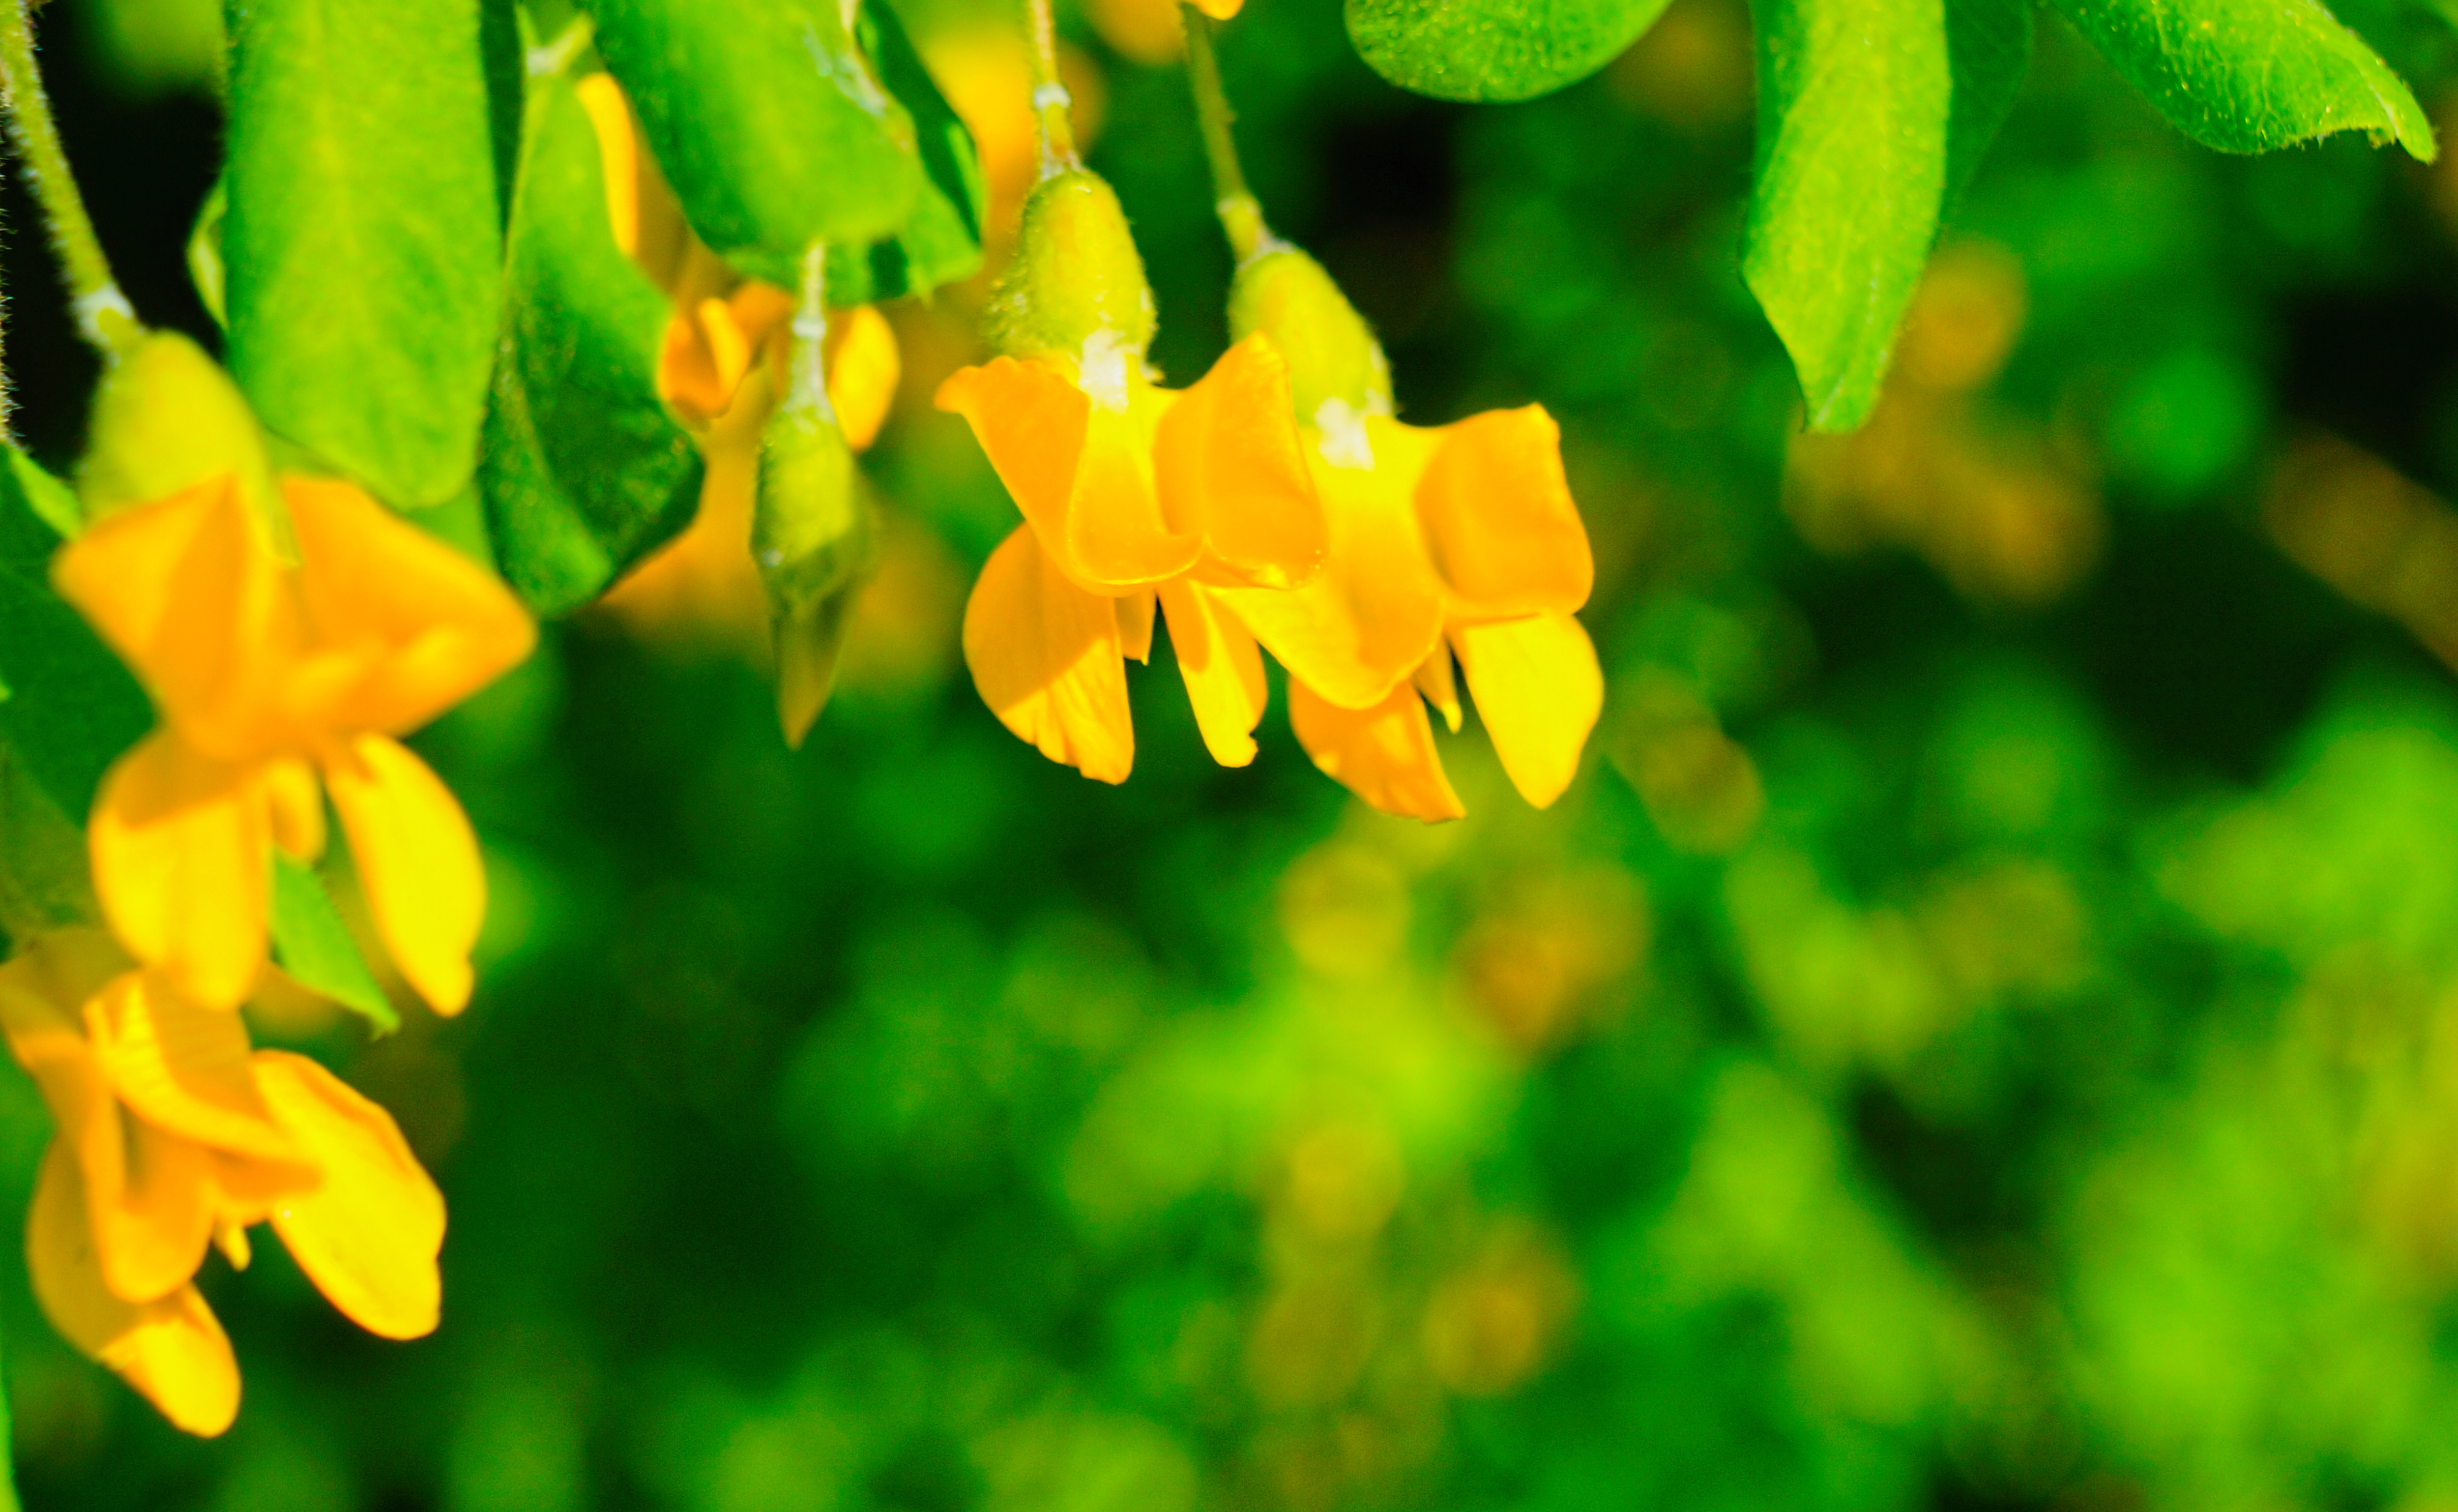
nature, branch, blossom, plant, meadow, sunlight, leaf, flower, green, botany, yellow, flora, wildflower, flowers, close up, shrub, amarillo, sony, finland, helsinki, alpha, 3000, ilce, ilce3000, 3000k, ilce3000k, macro photography, flowering plant, plant stem, land plant